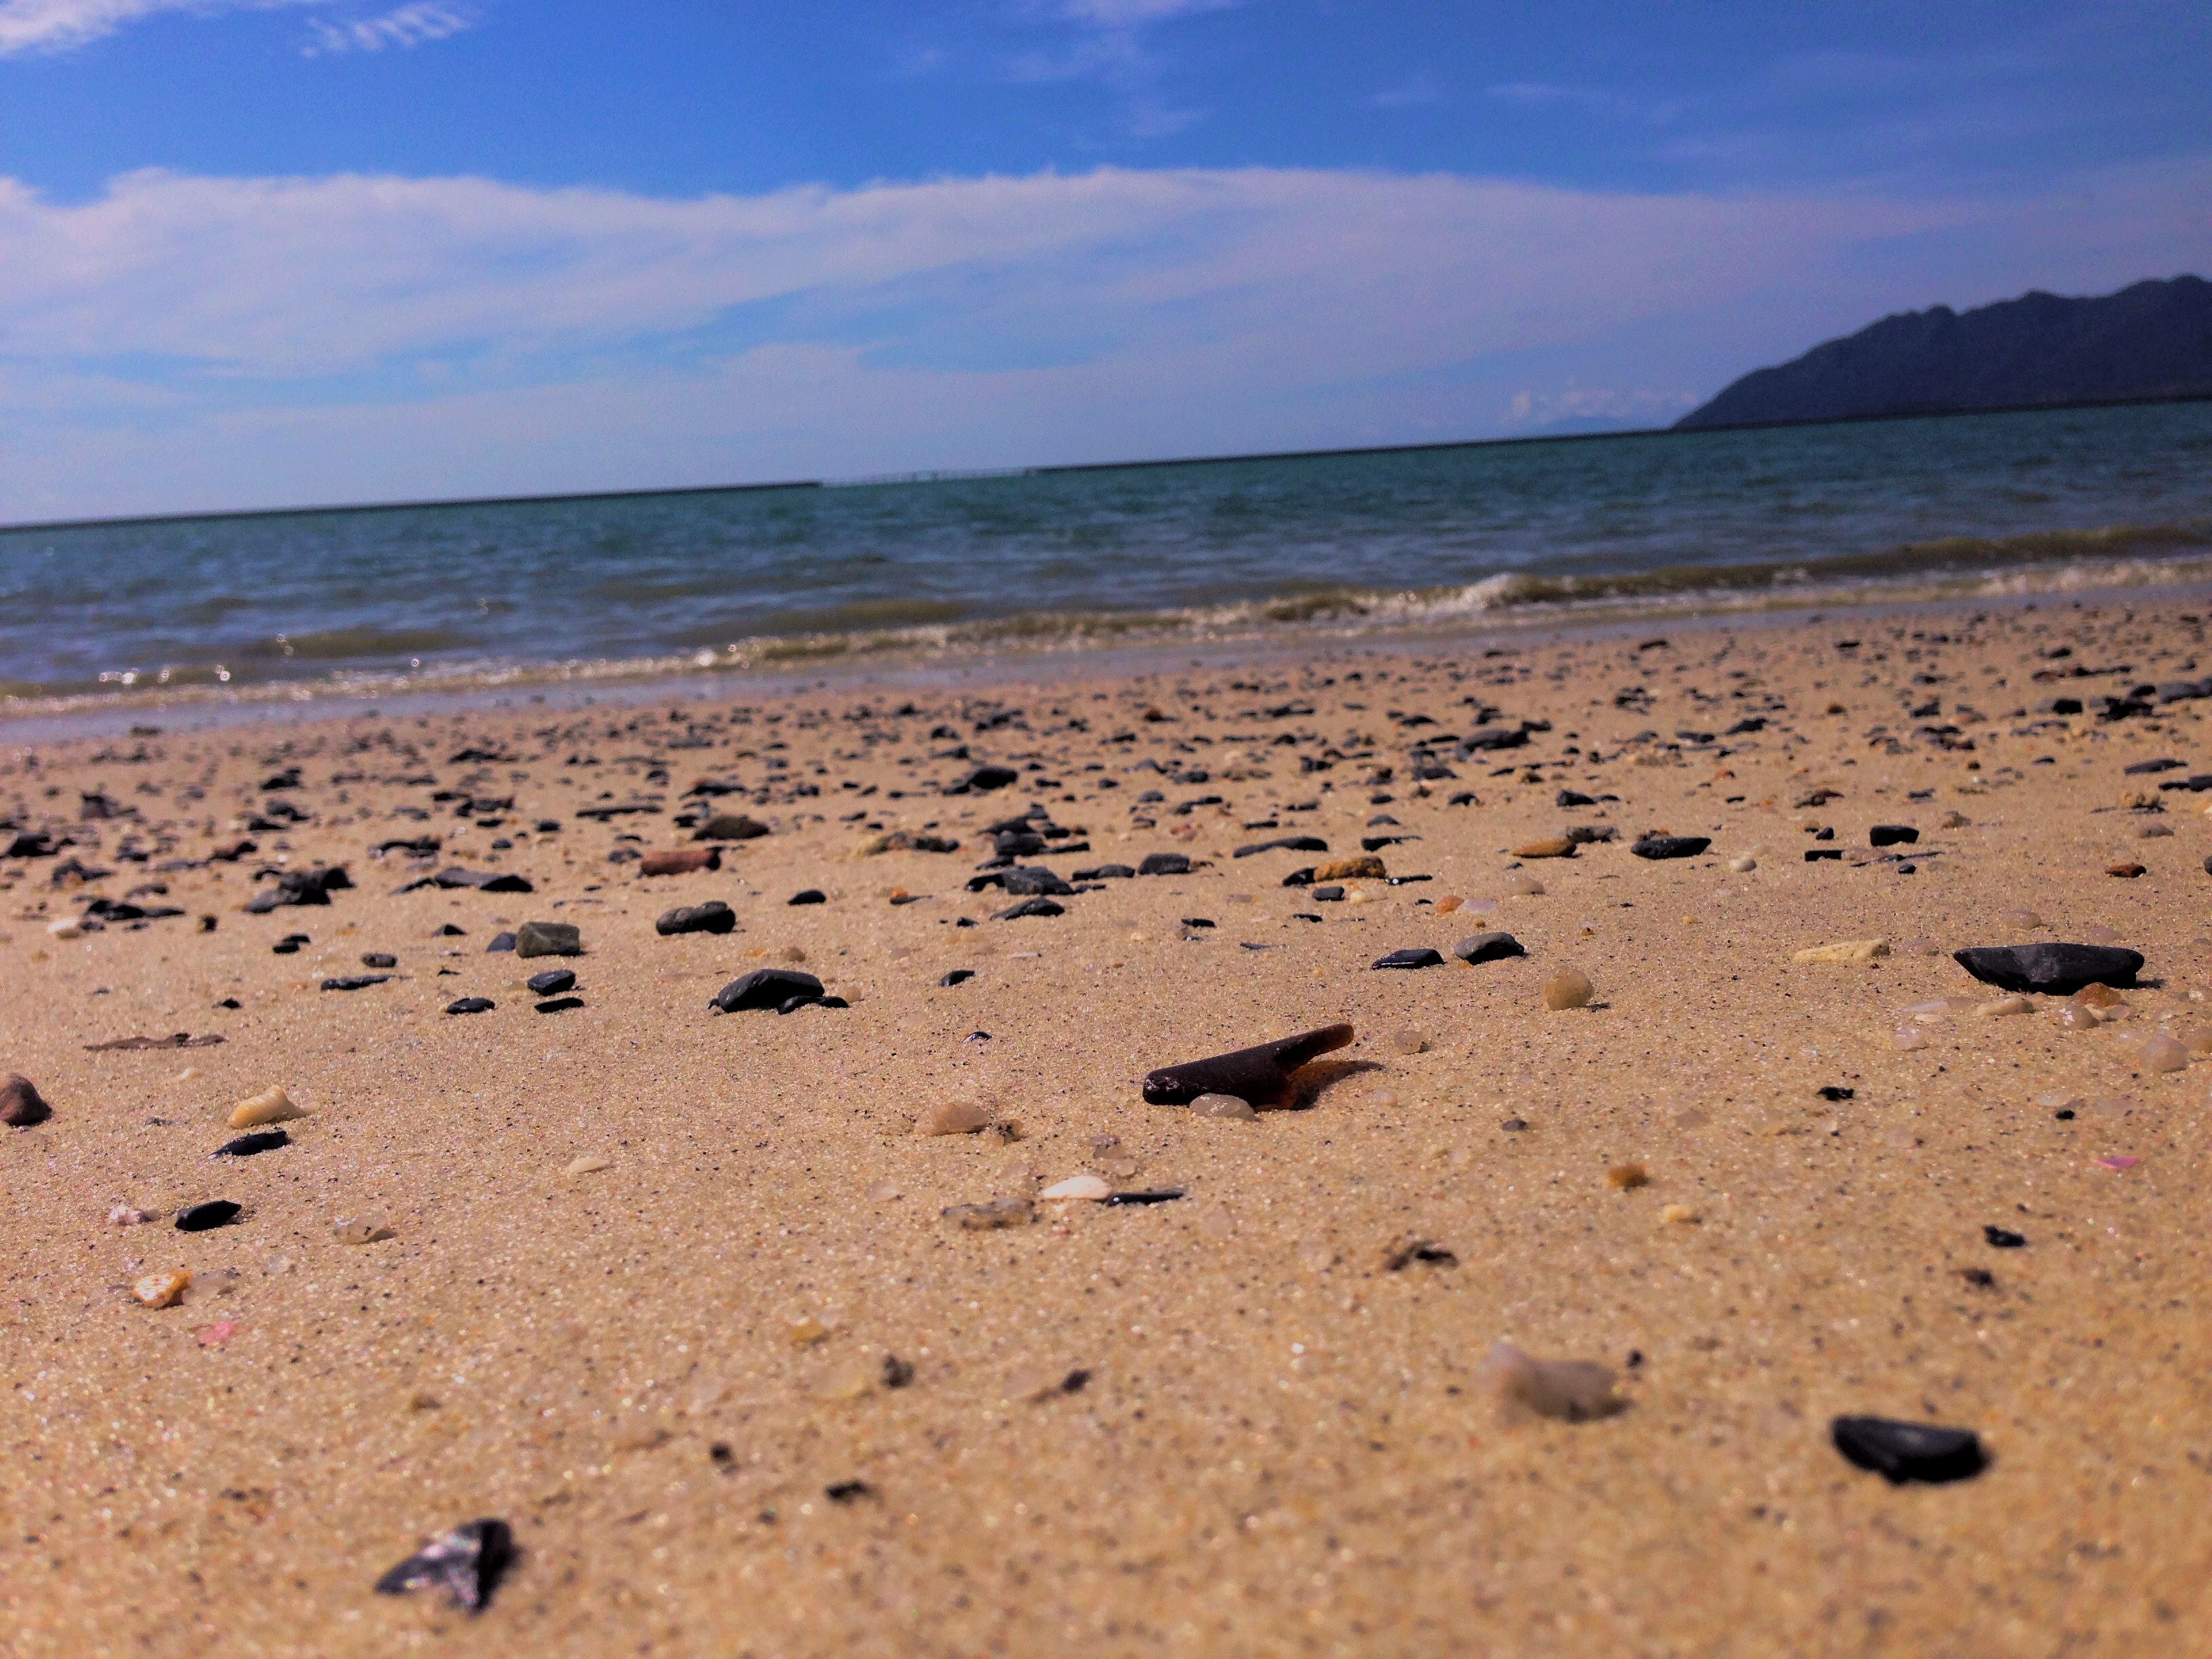
beach, sea, coast, sand, rock, ocean, horizon, sky, shore, wave, soil, material, body of water, mudflat, natural environment